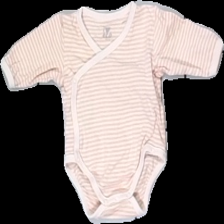
View: front
Type: Top
Category: Children
Brand: Not in the list
Brand text on label: I love eco (ICA)
Colors: Pink
Material: 100% cotton
Pattern: Striped
Cut: Regular, V-collar
Size: 56
Price range: <50
Recommended usage: Reuse